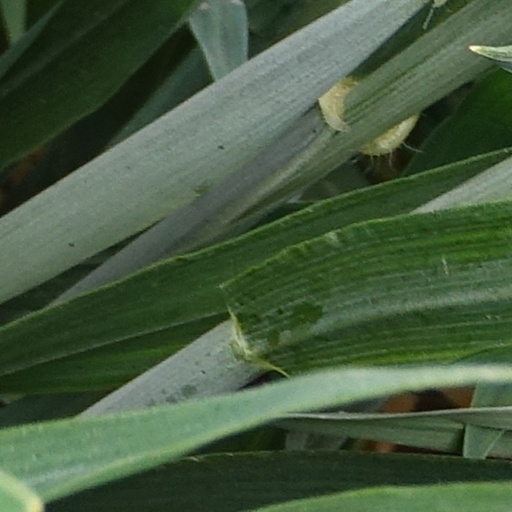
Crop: wheat